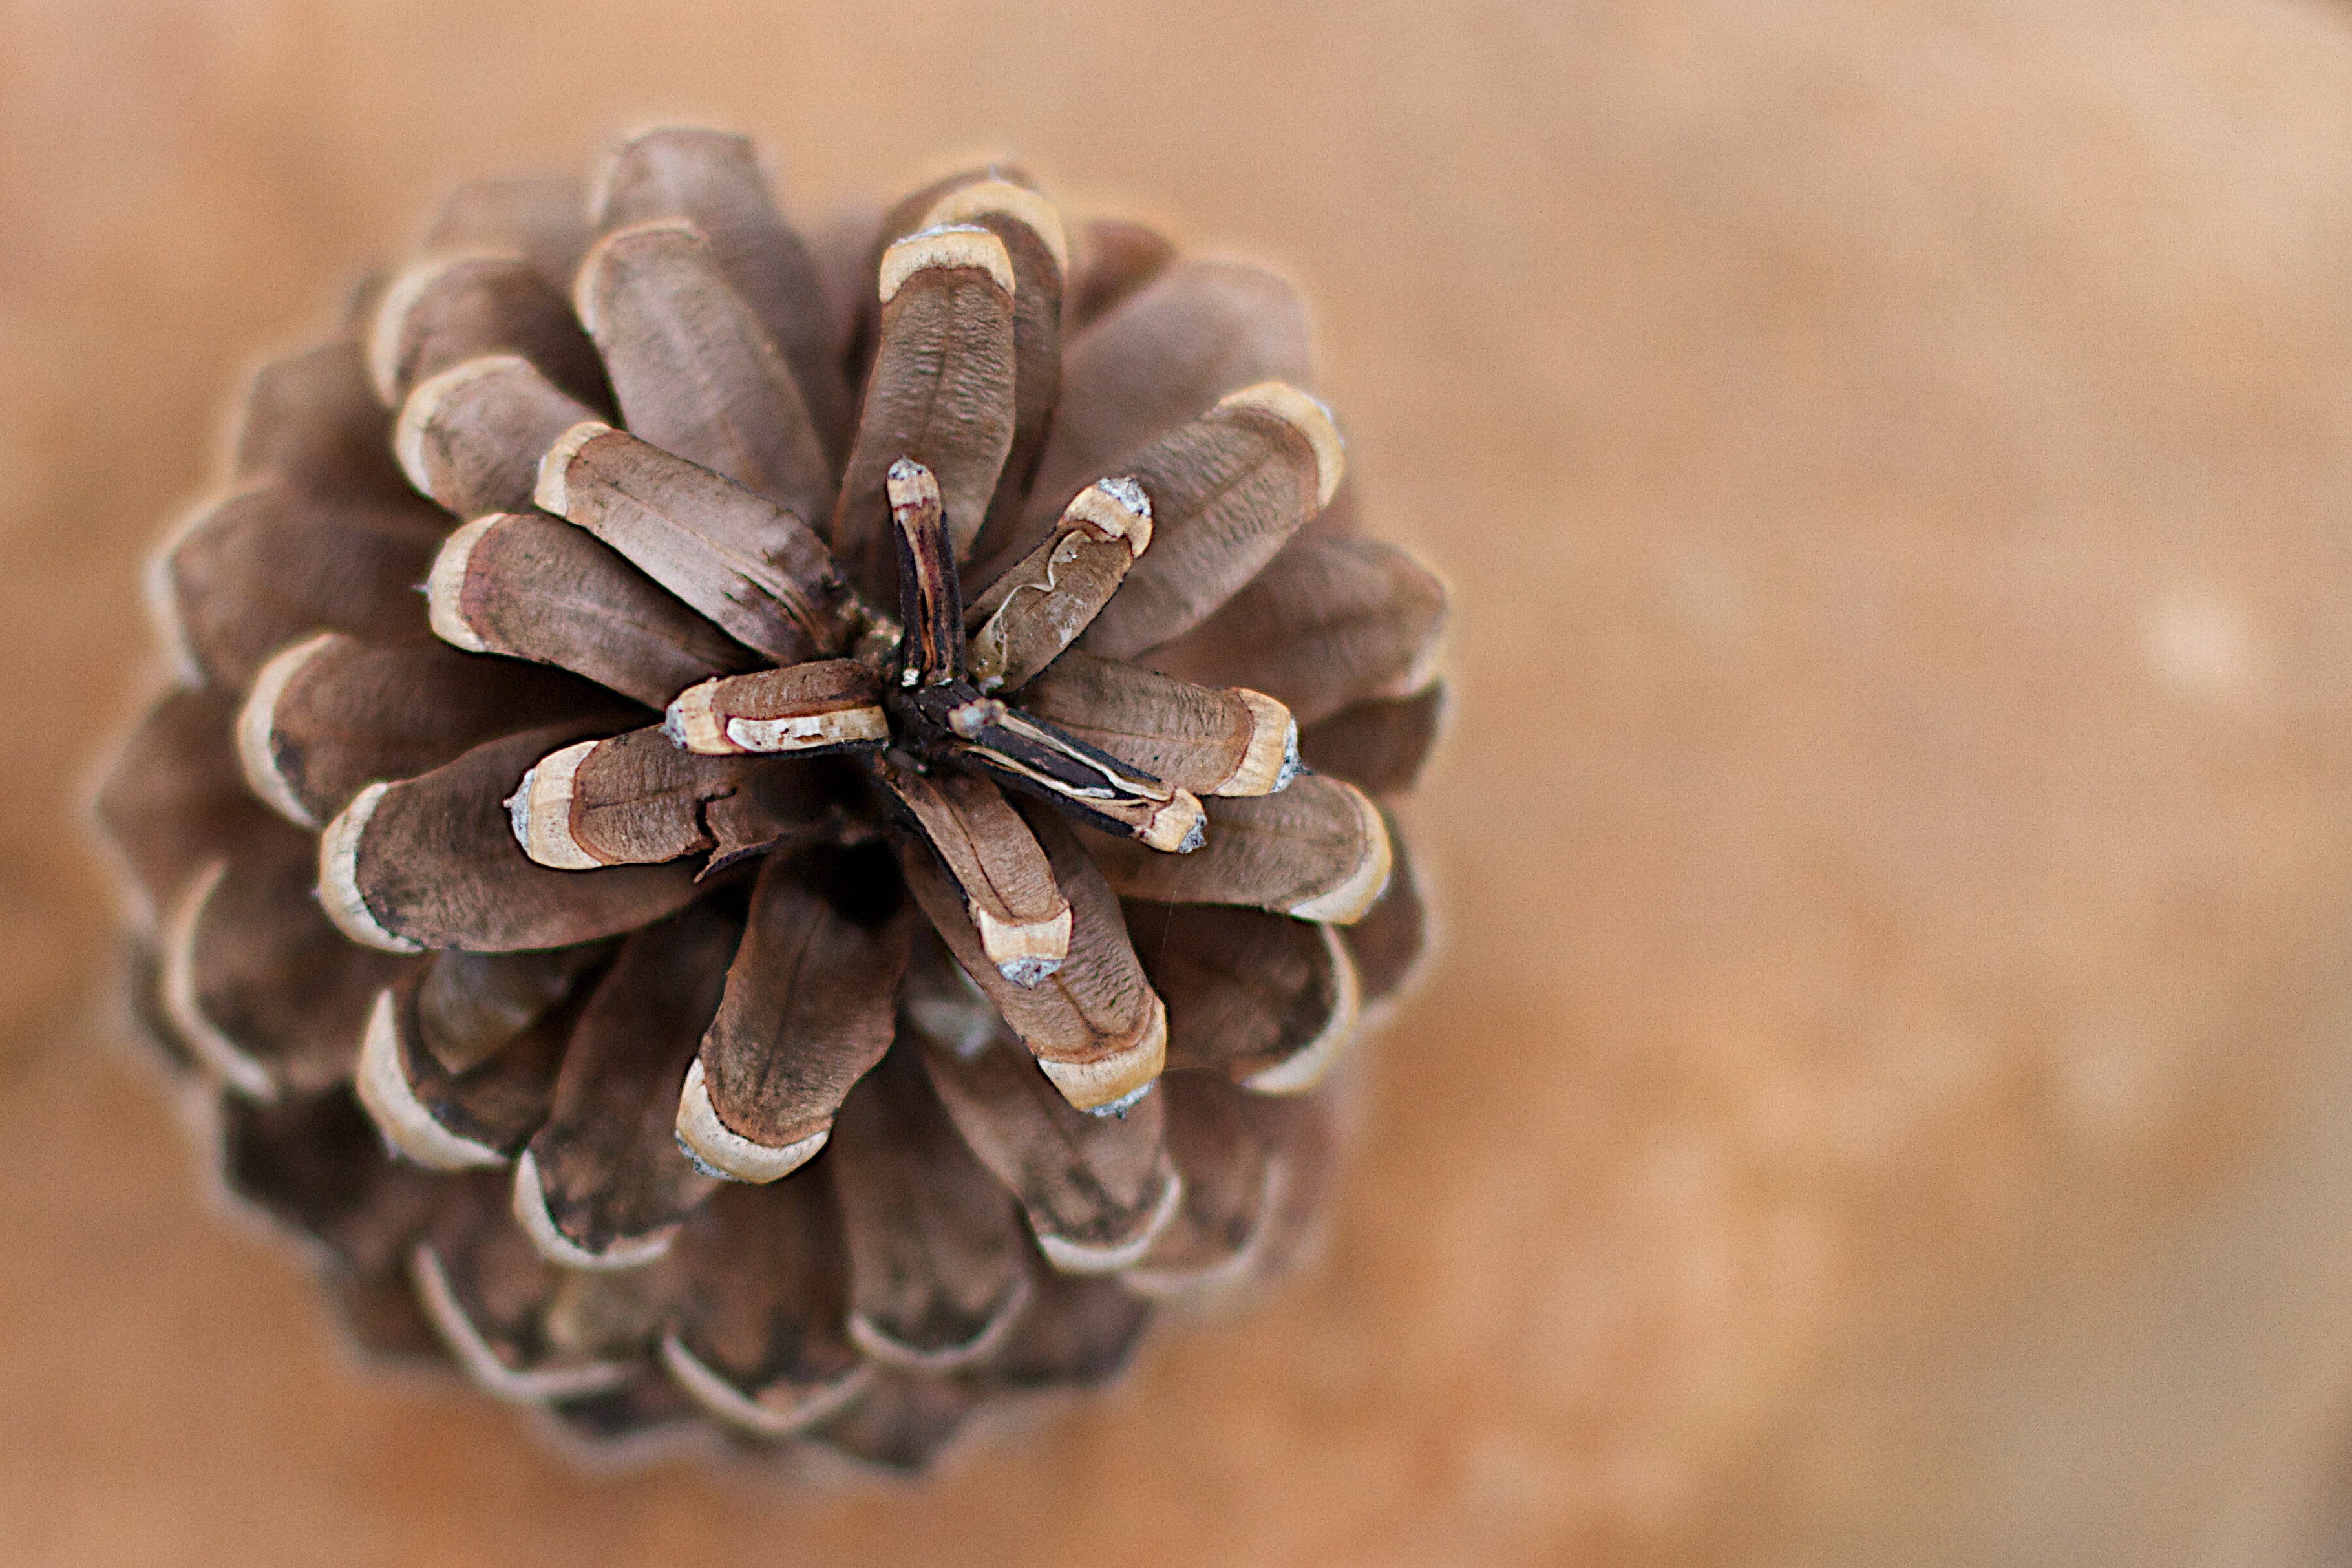
flower, produce, close up, jewellery, macro photography, fashion accessory, conifer cone